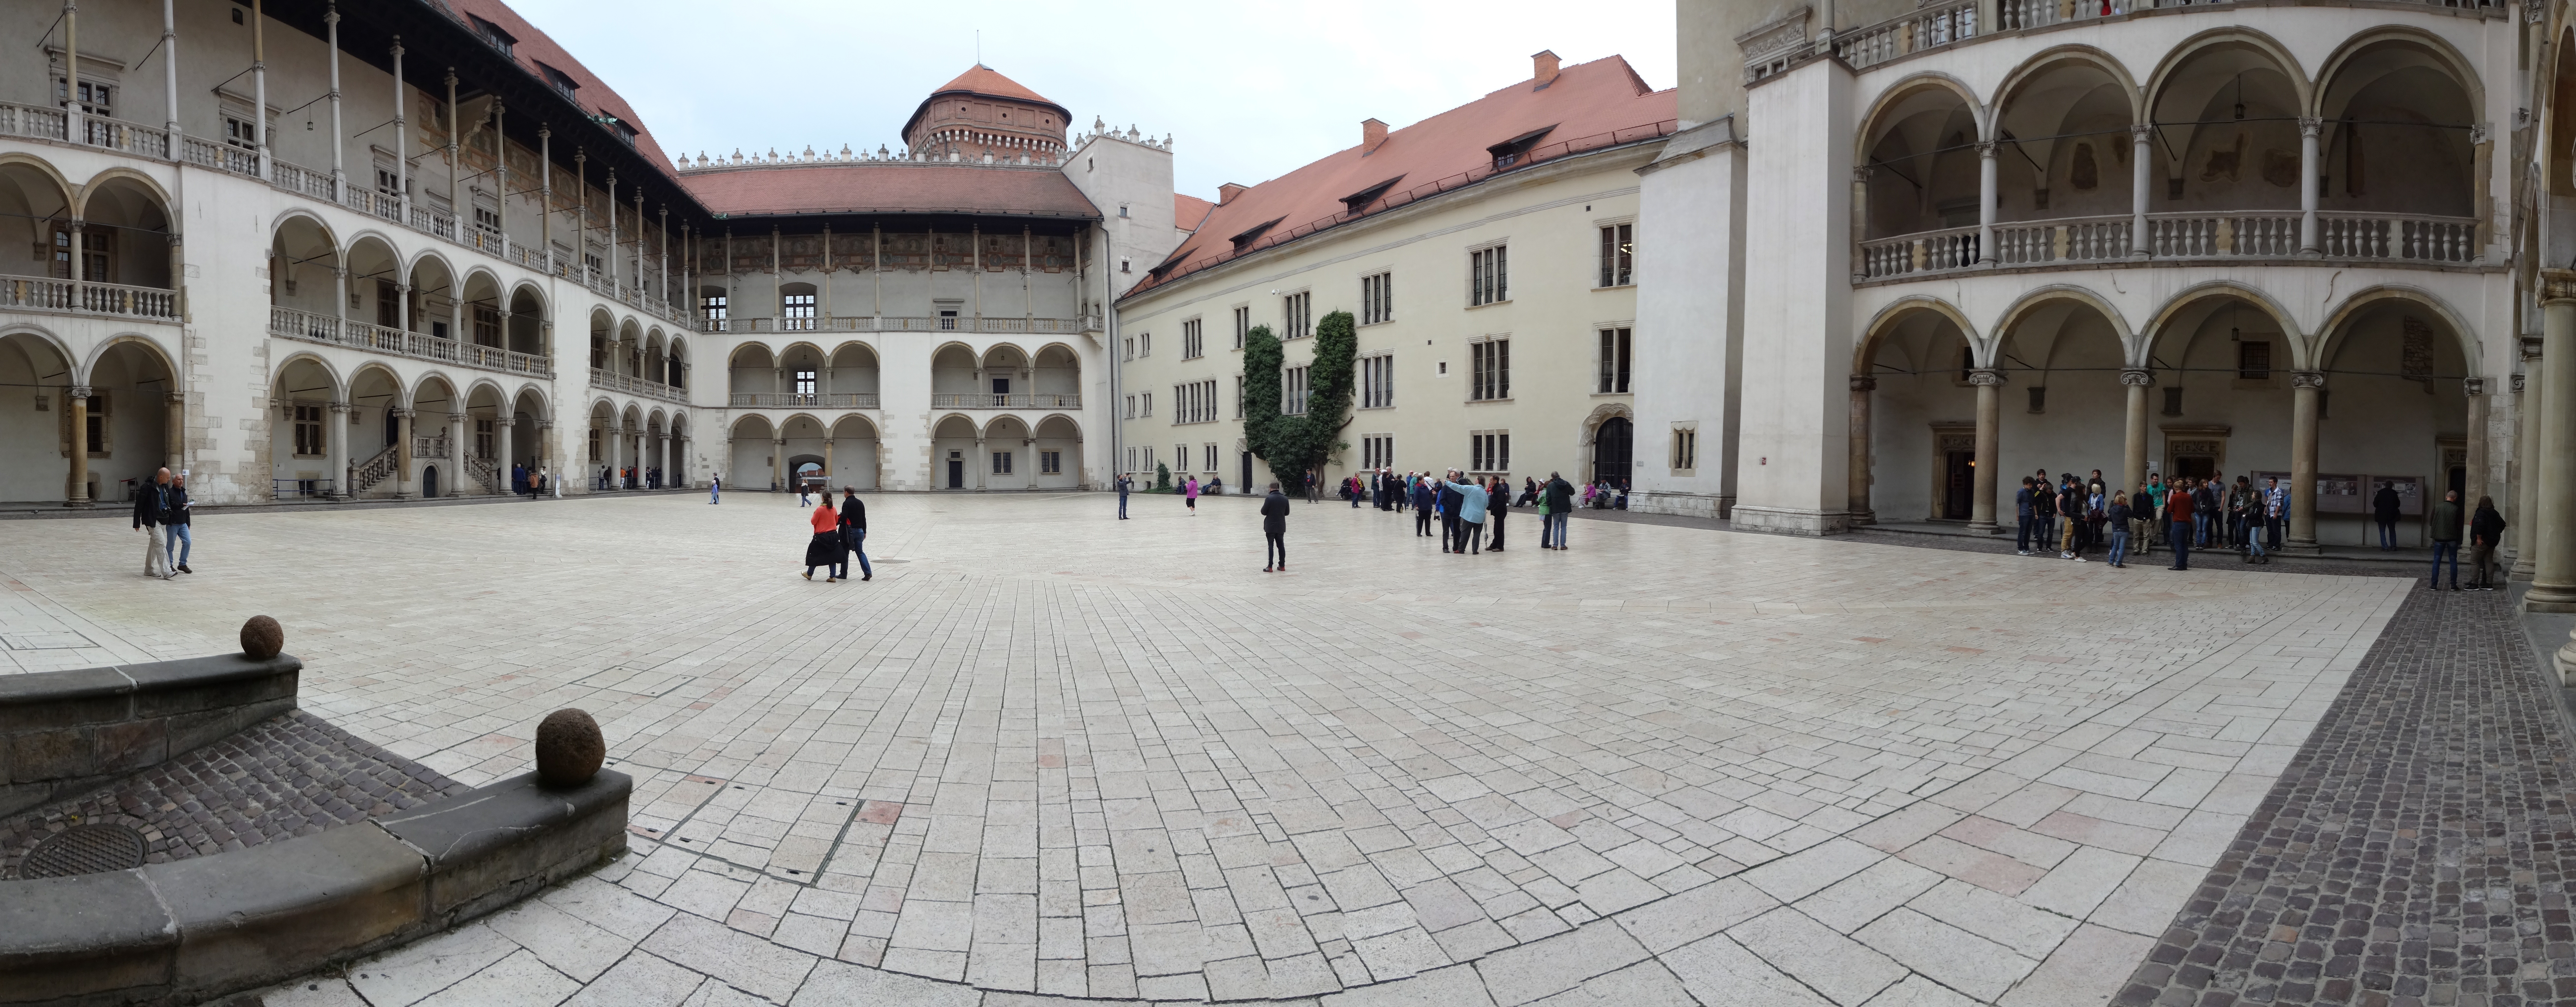
town, palace, monument, plaza, castle, public space, courtyard, poland, town square, krakow, wawel, the castle courtyard